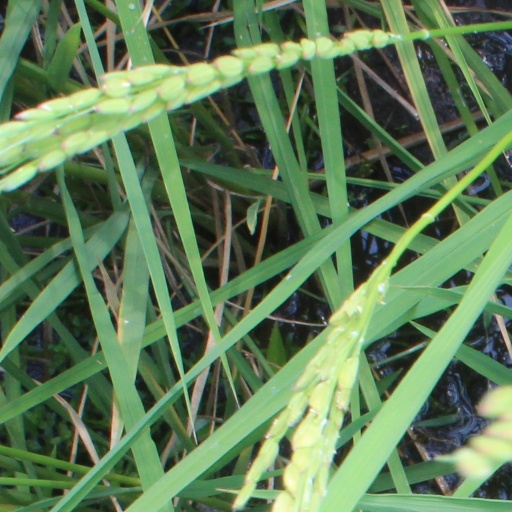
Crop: rice